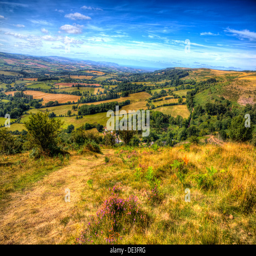
view of green fields with blue sky in striking hdr